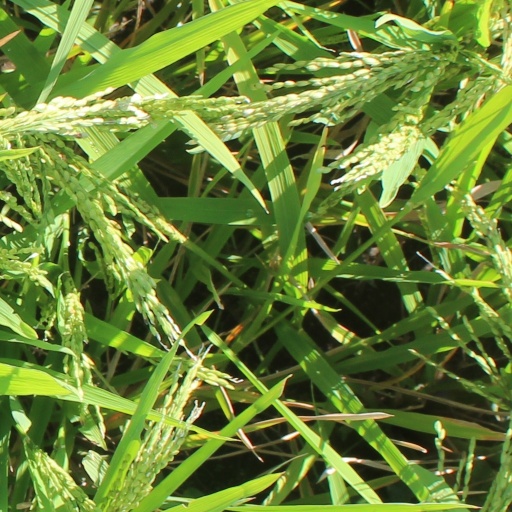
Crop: rice